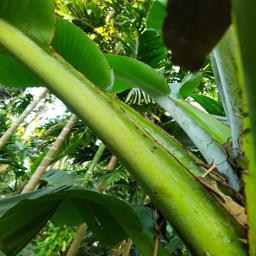
Label: JAHAJI STEM